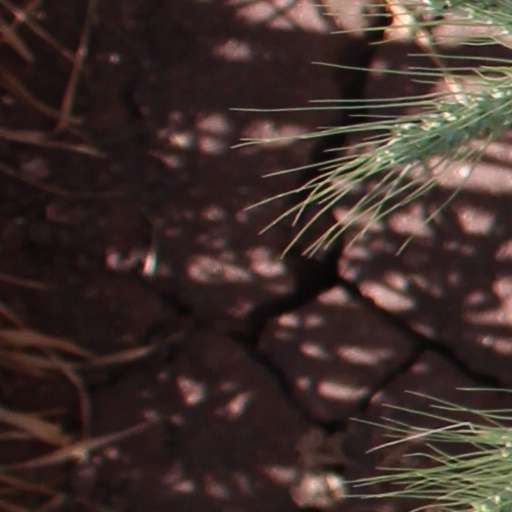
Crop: wheat